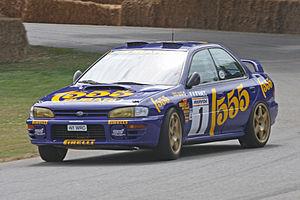
Colin McRae, né le 5 août 1968 à Lanark en Écosse et mort le 15 septembre 2007 près de Lanark, est un pilote automobile écossais de rallye.